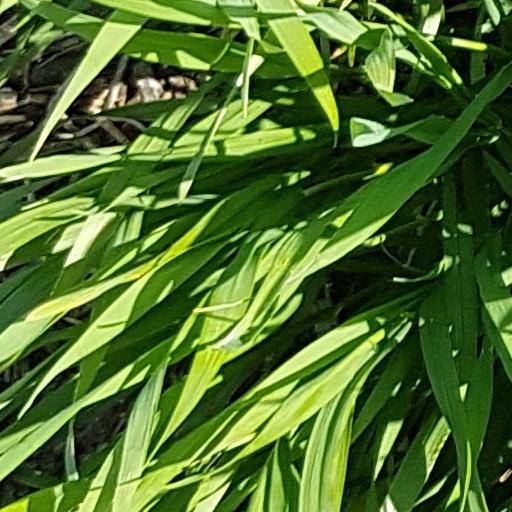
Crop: wheat